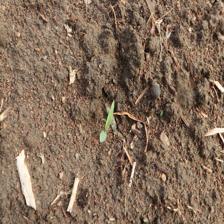
Label: Sorghum